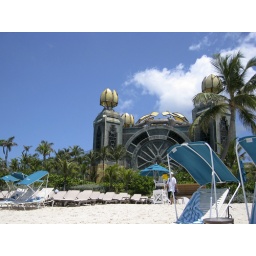
Enjoying the beautiful beach and ocean at Atlantis; building that houses several water park slides in the background